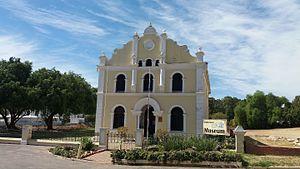
Malmesbury est une ville située dans la province du Cap occidental en Afrique du Sud, à environ 65 km au nord de la ville du Cap.